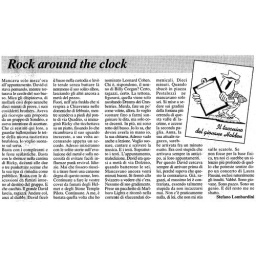
rock around the clock